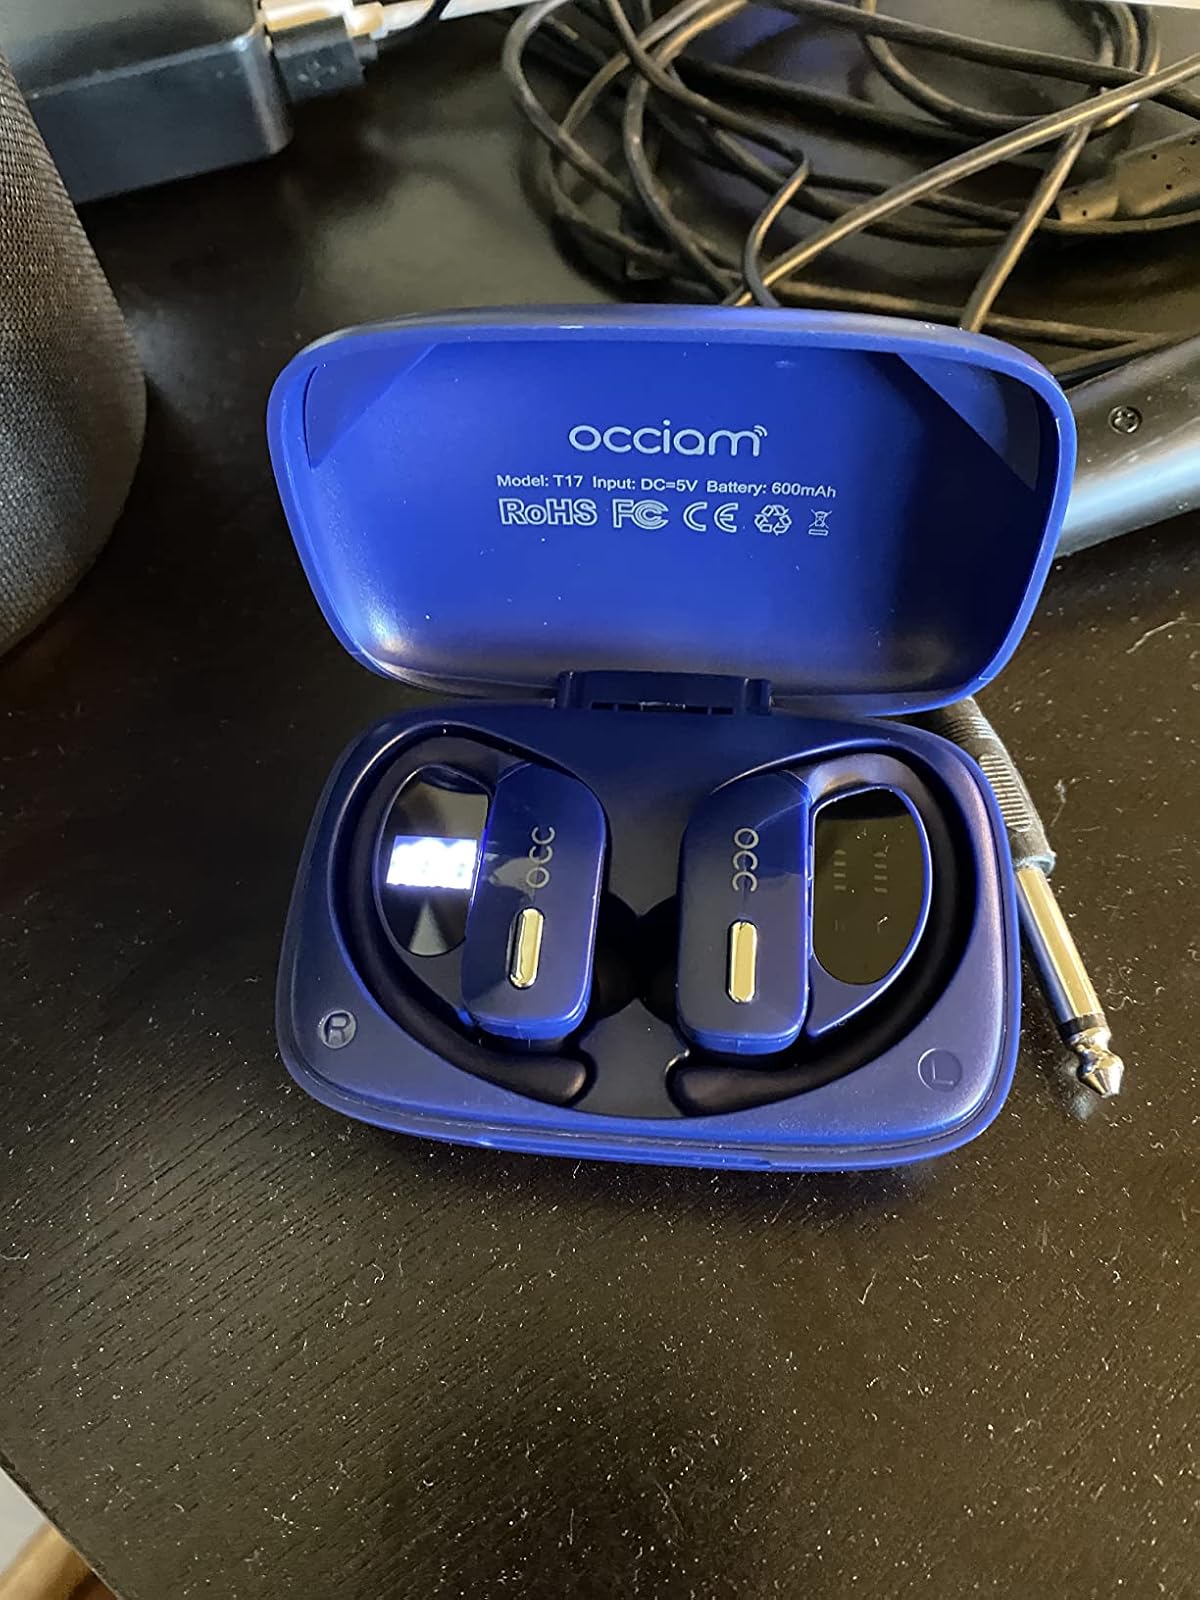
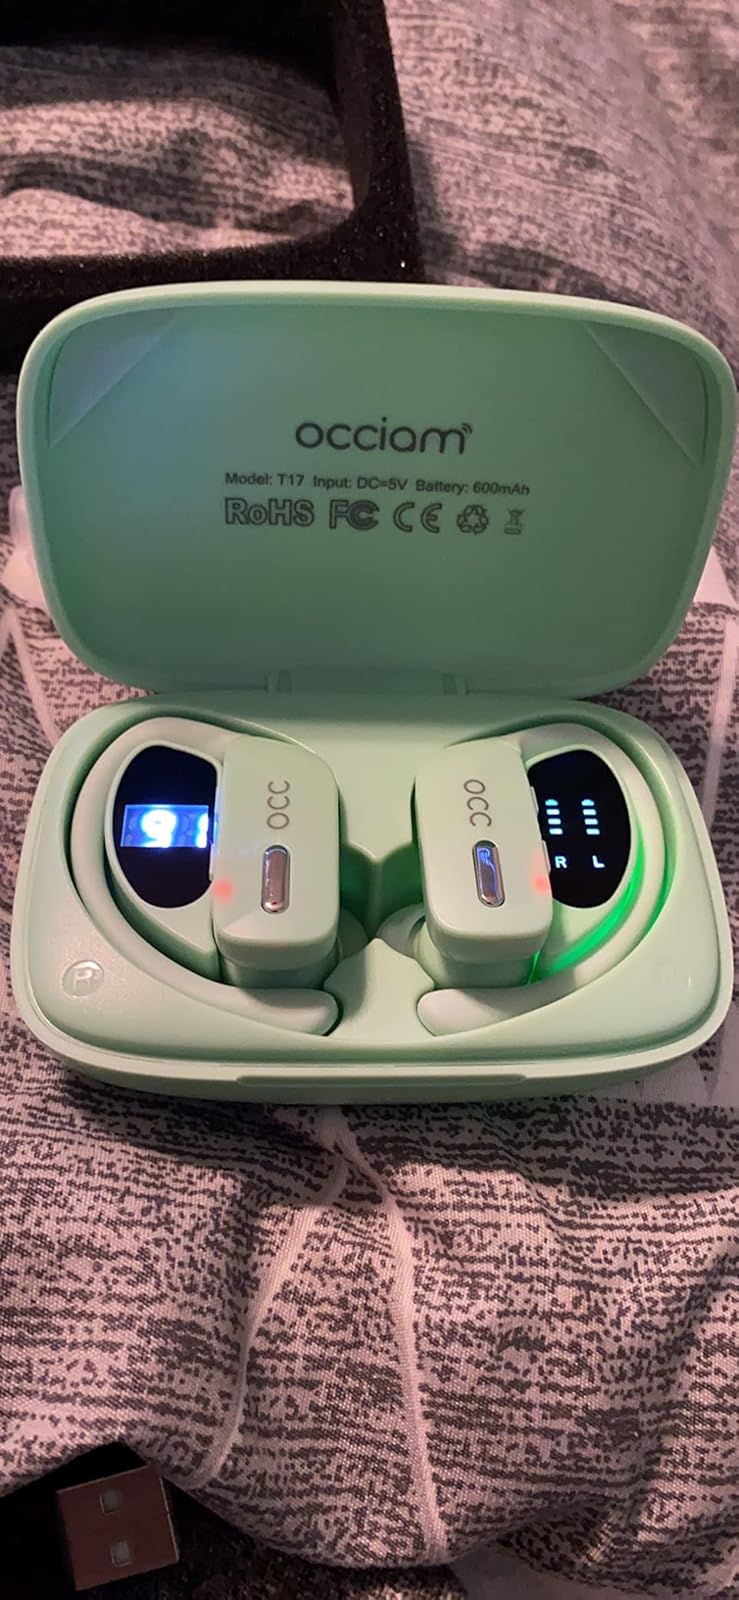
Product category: earbuds
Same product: no